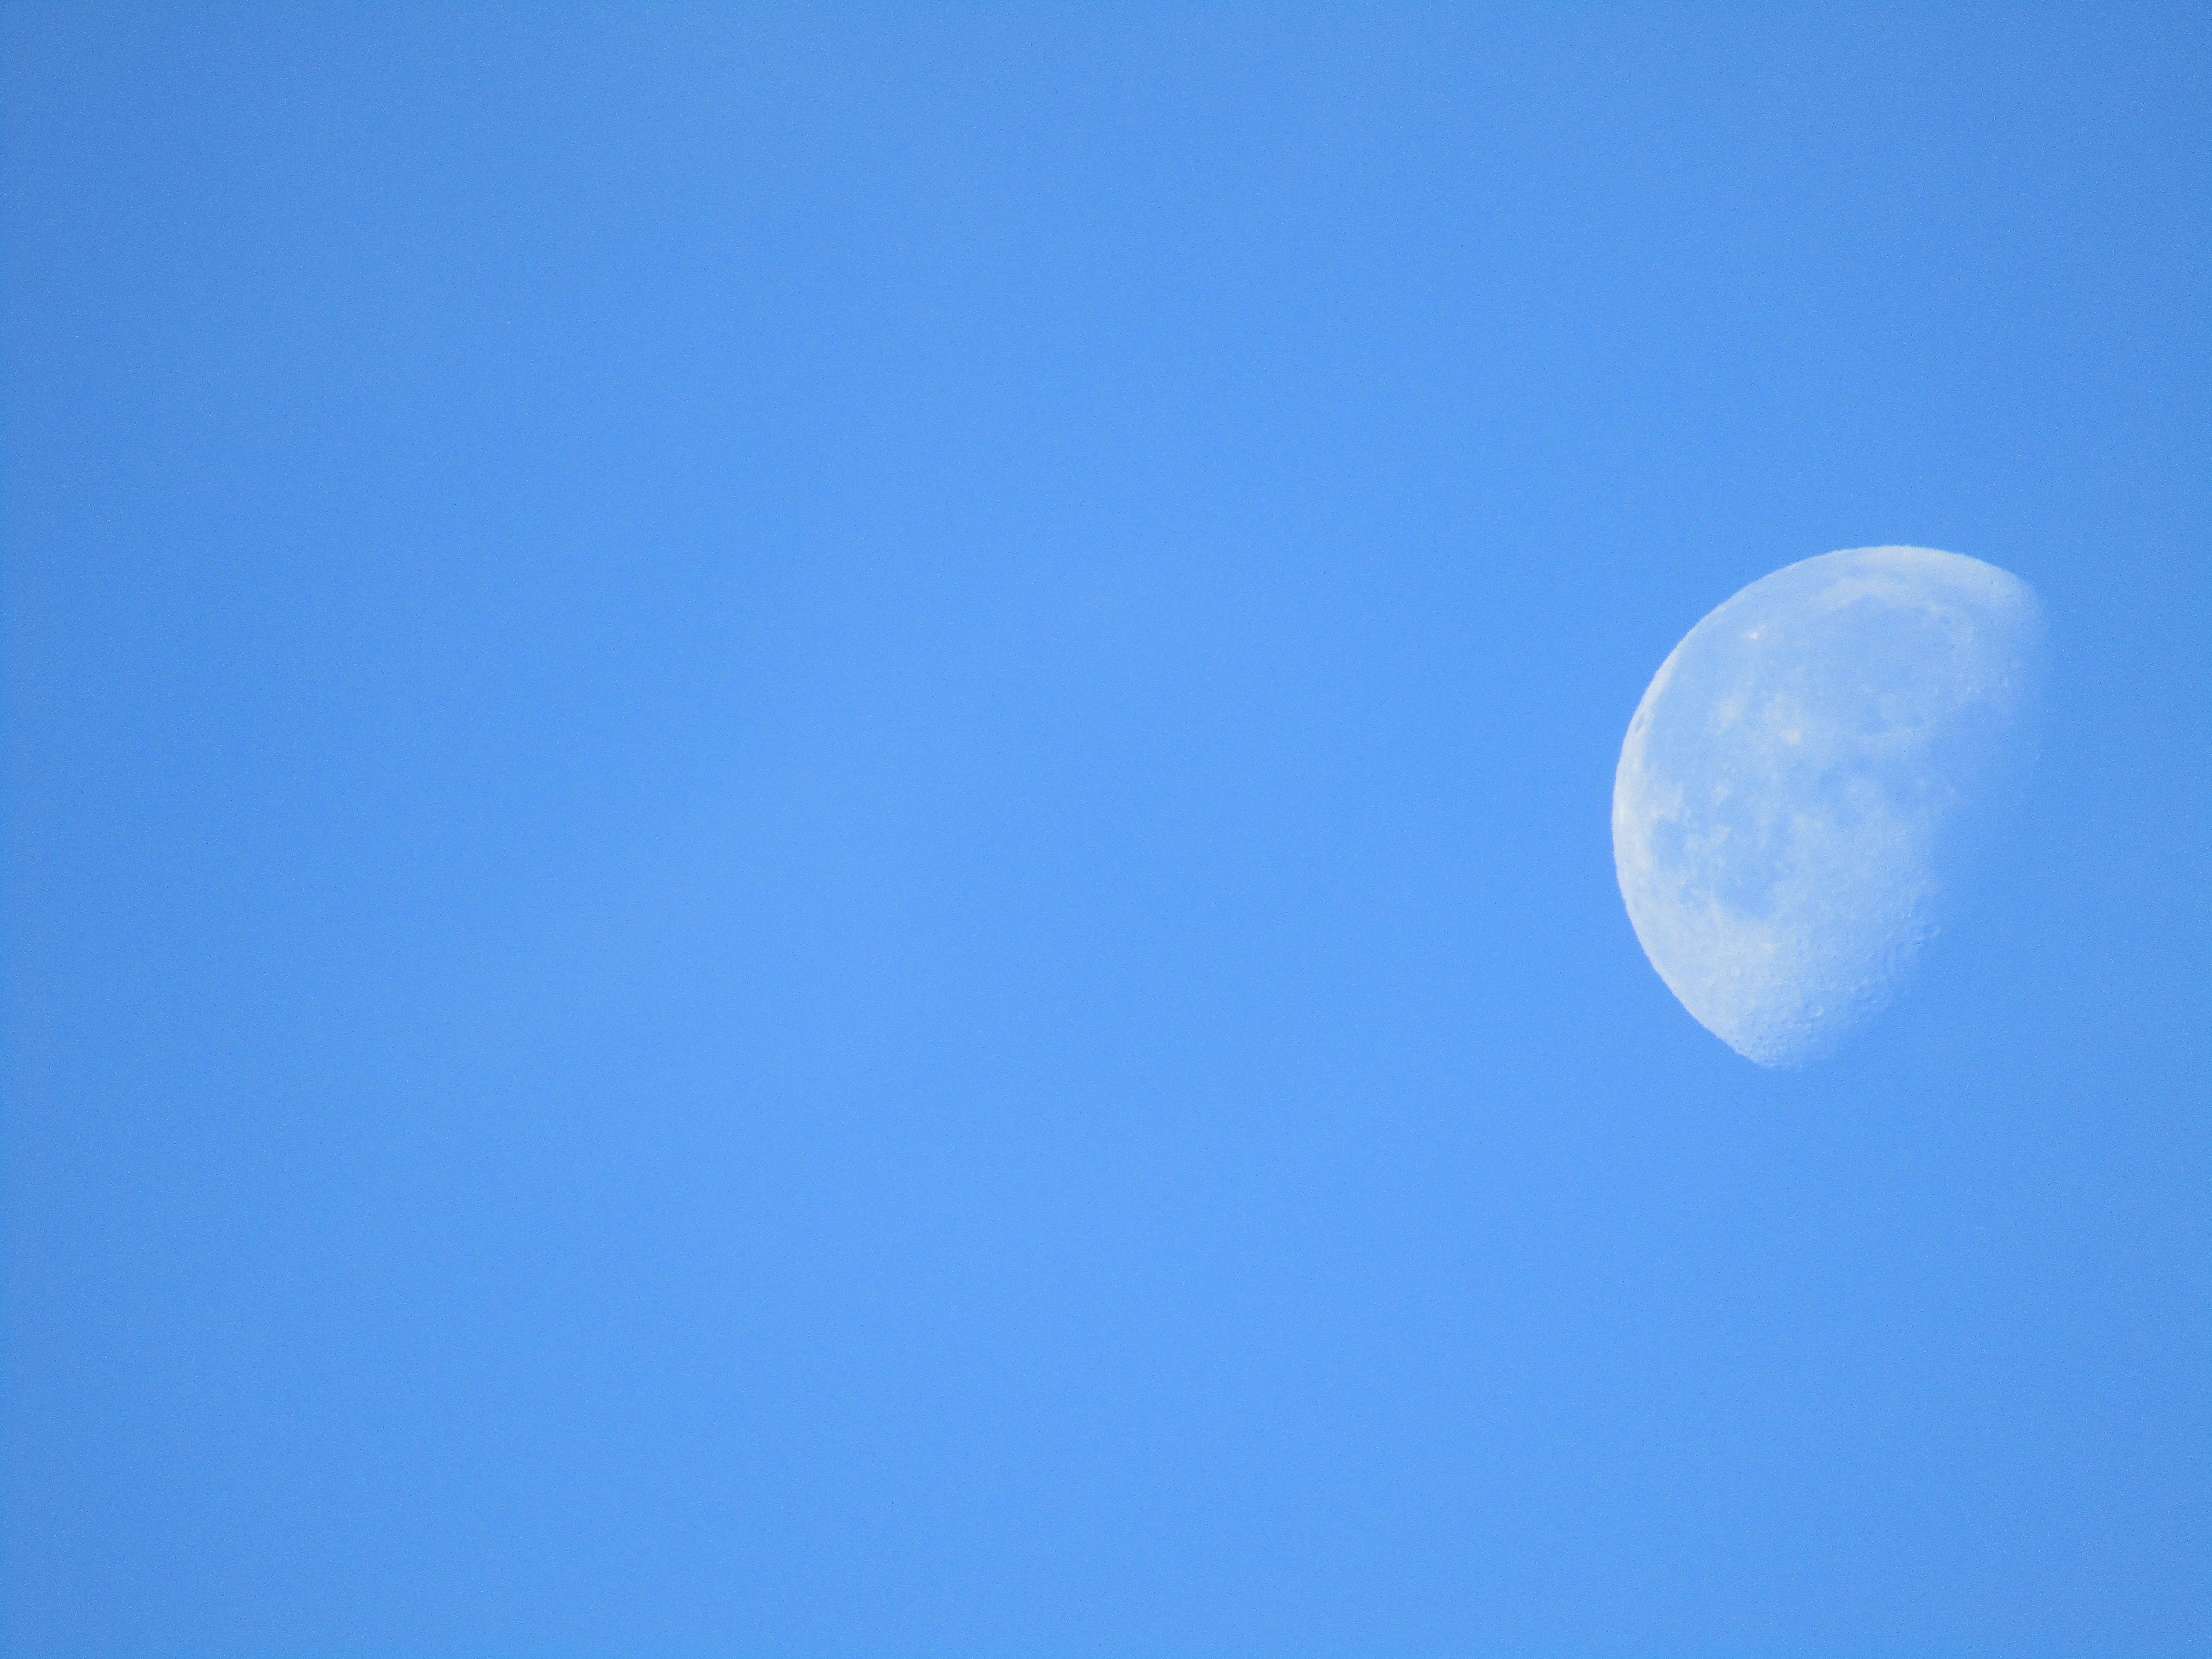
sky, atmosphere, daytime, blue, moon, astronomical object, atmosphere of earth